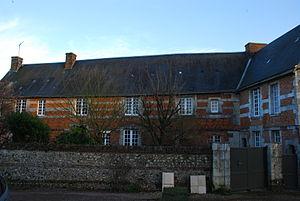
Vieux Château, Rue du Vieux Château (Inscrit, 1996) This building is inscrit au titre des Monuments Historiques. It is indexed in the Base Mérimée, a database of architectural heritage maintained by the French Ministry of Culture,
Goderville est une commune française située dans le département de la Seine-Maritime en région Normandie.
Cet article recense les monuments historiques de l'arrondissement du Havre, dans le département de la Seine-Maritime, en France.